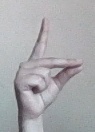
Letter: ta